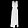
Label: Dress